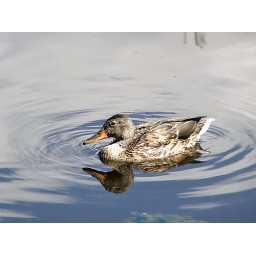
a duck in water